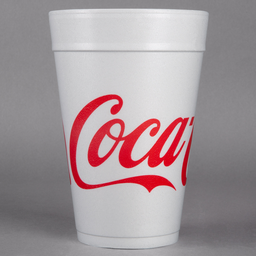
Label: paper